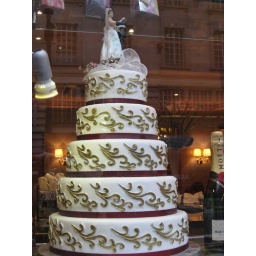
This cake is in the window of a VERY high-end cafe/bakery on Regent Street. Look closely at the groom.